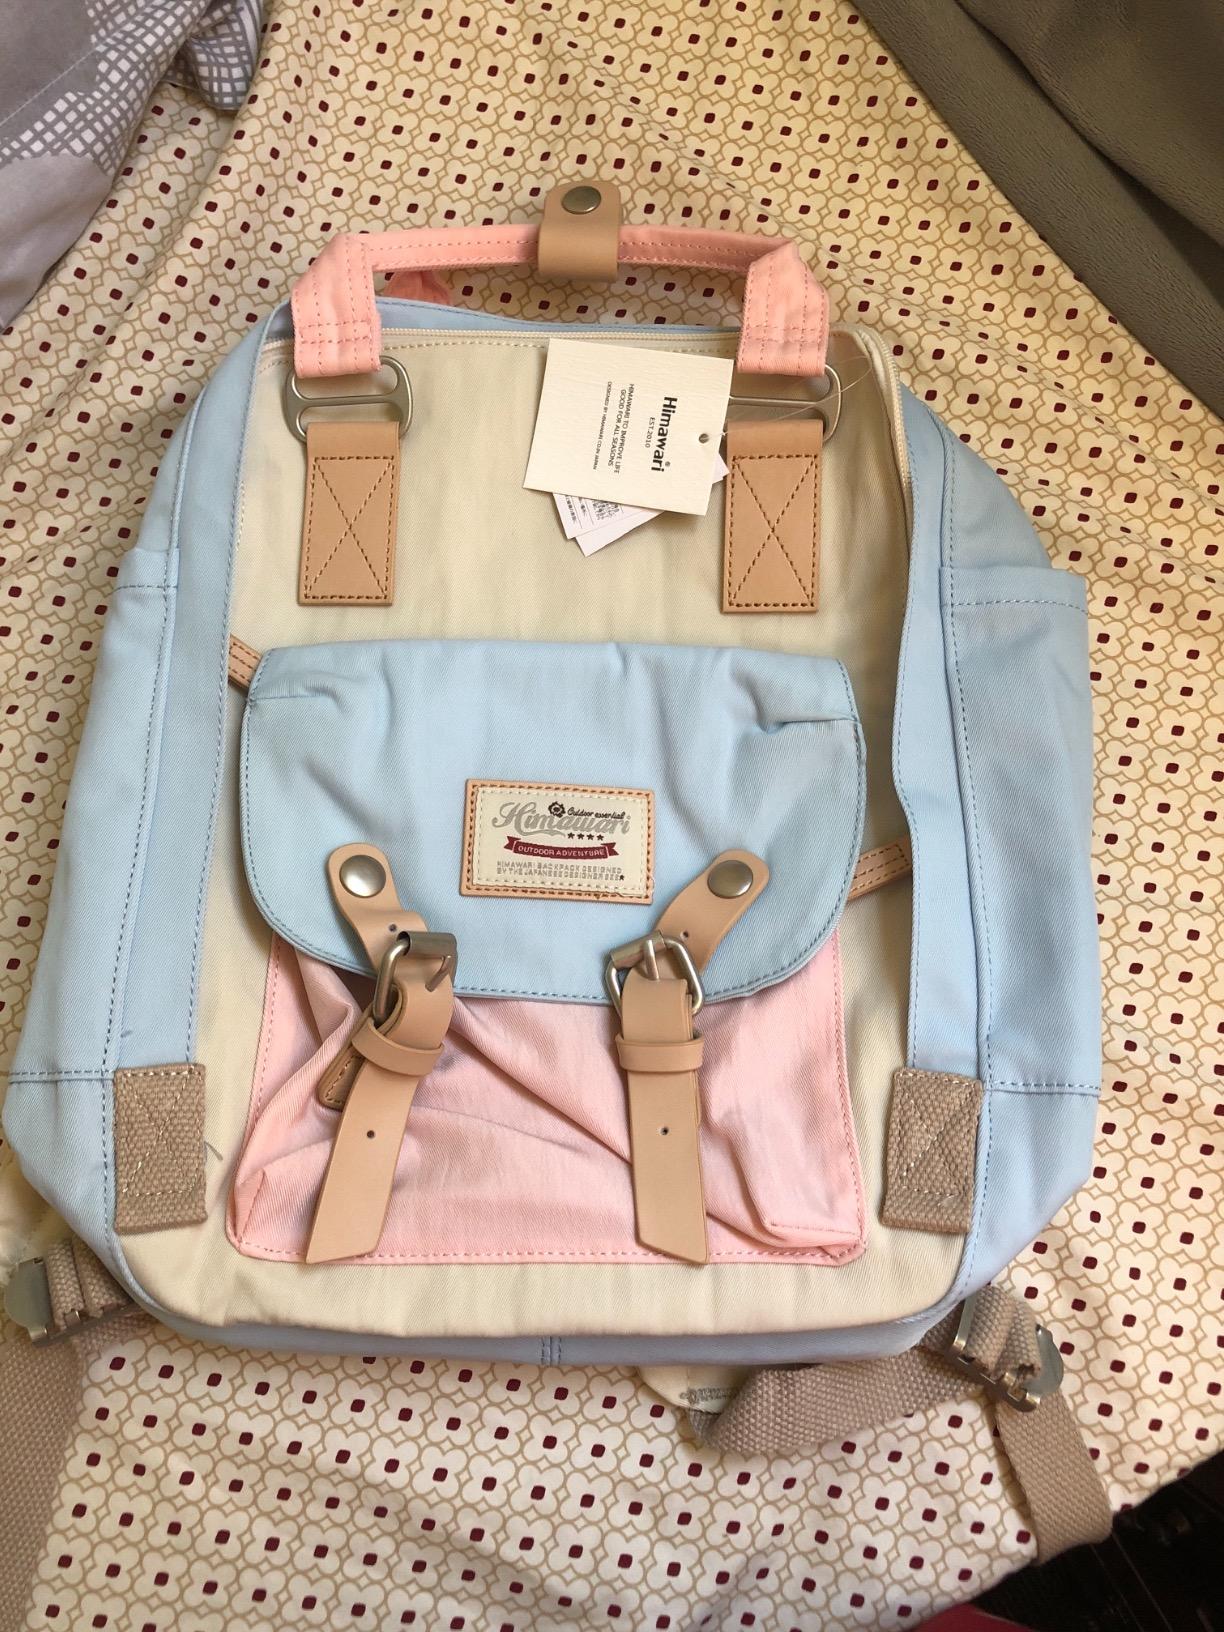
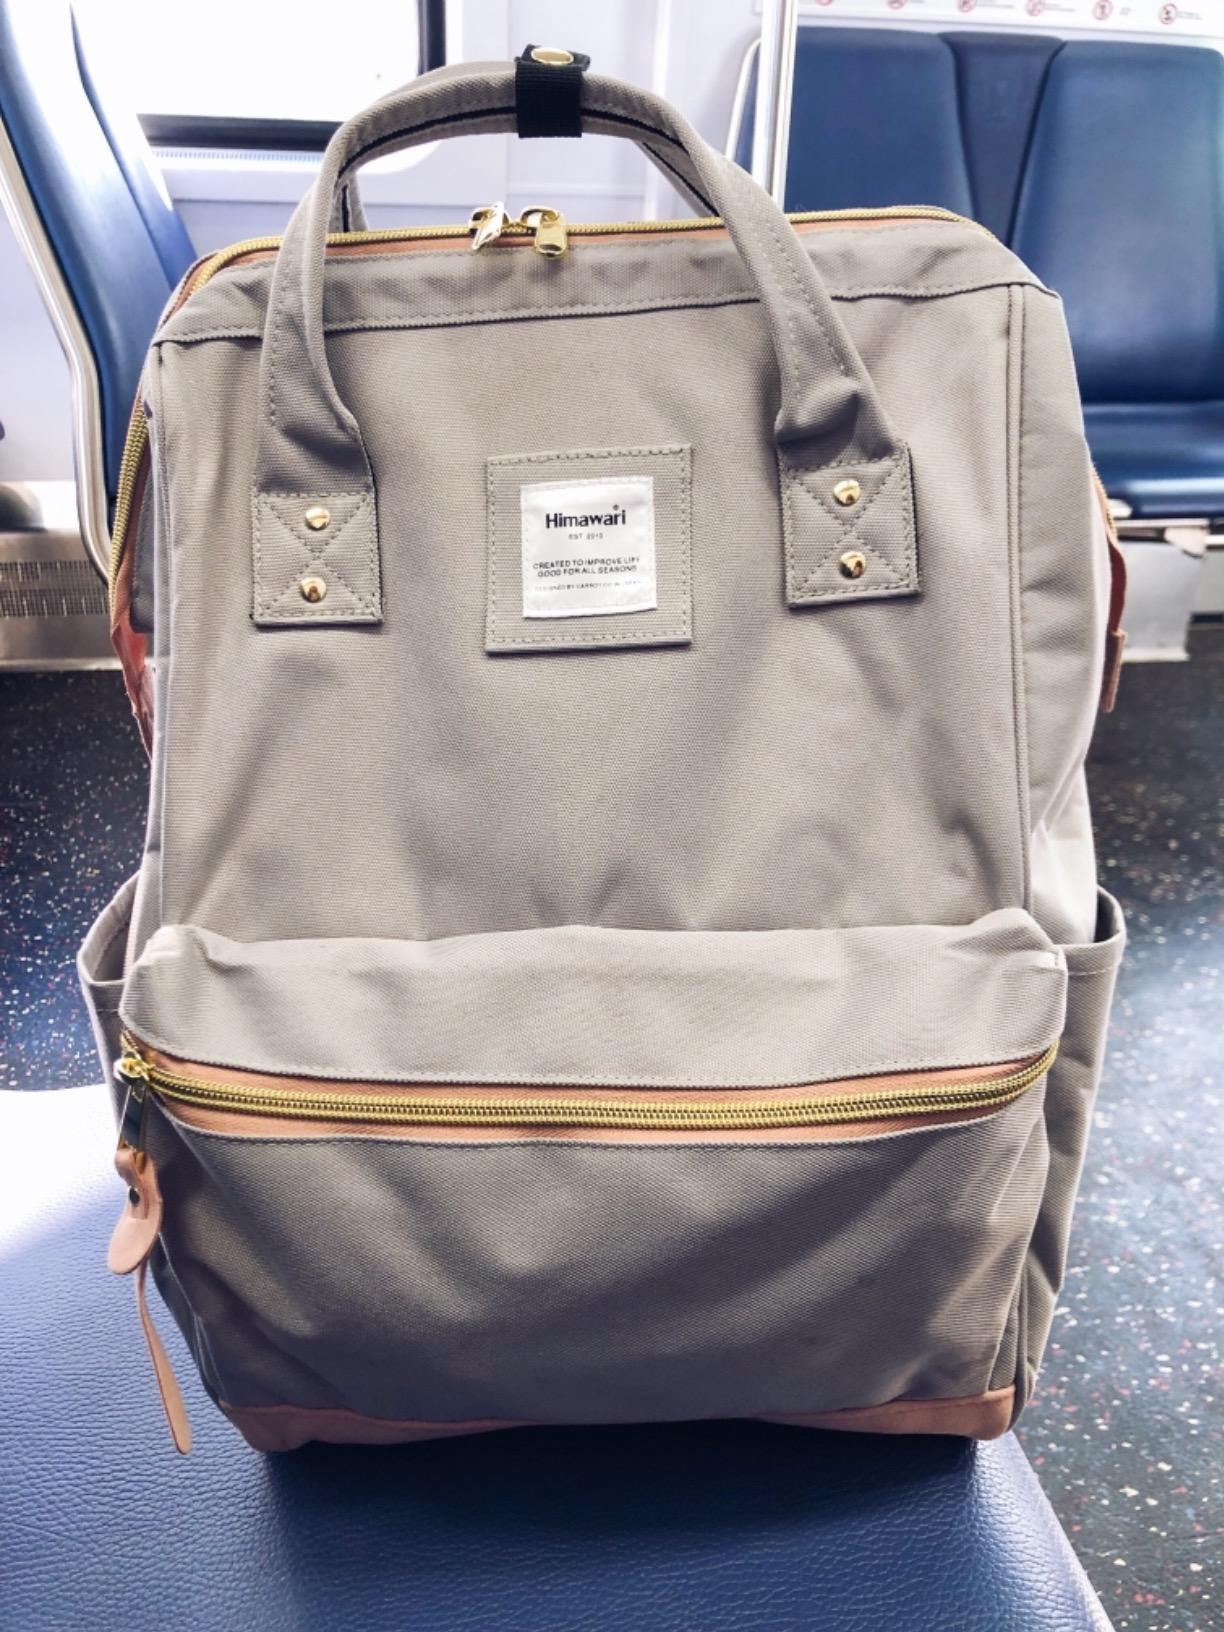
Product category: bag
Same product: no